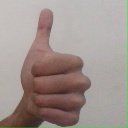
अक्षर: थ